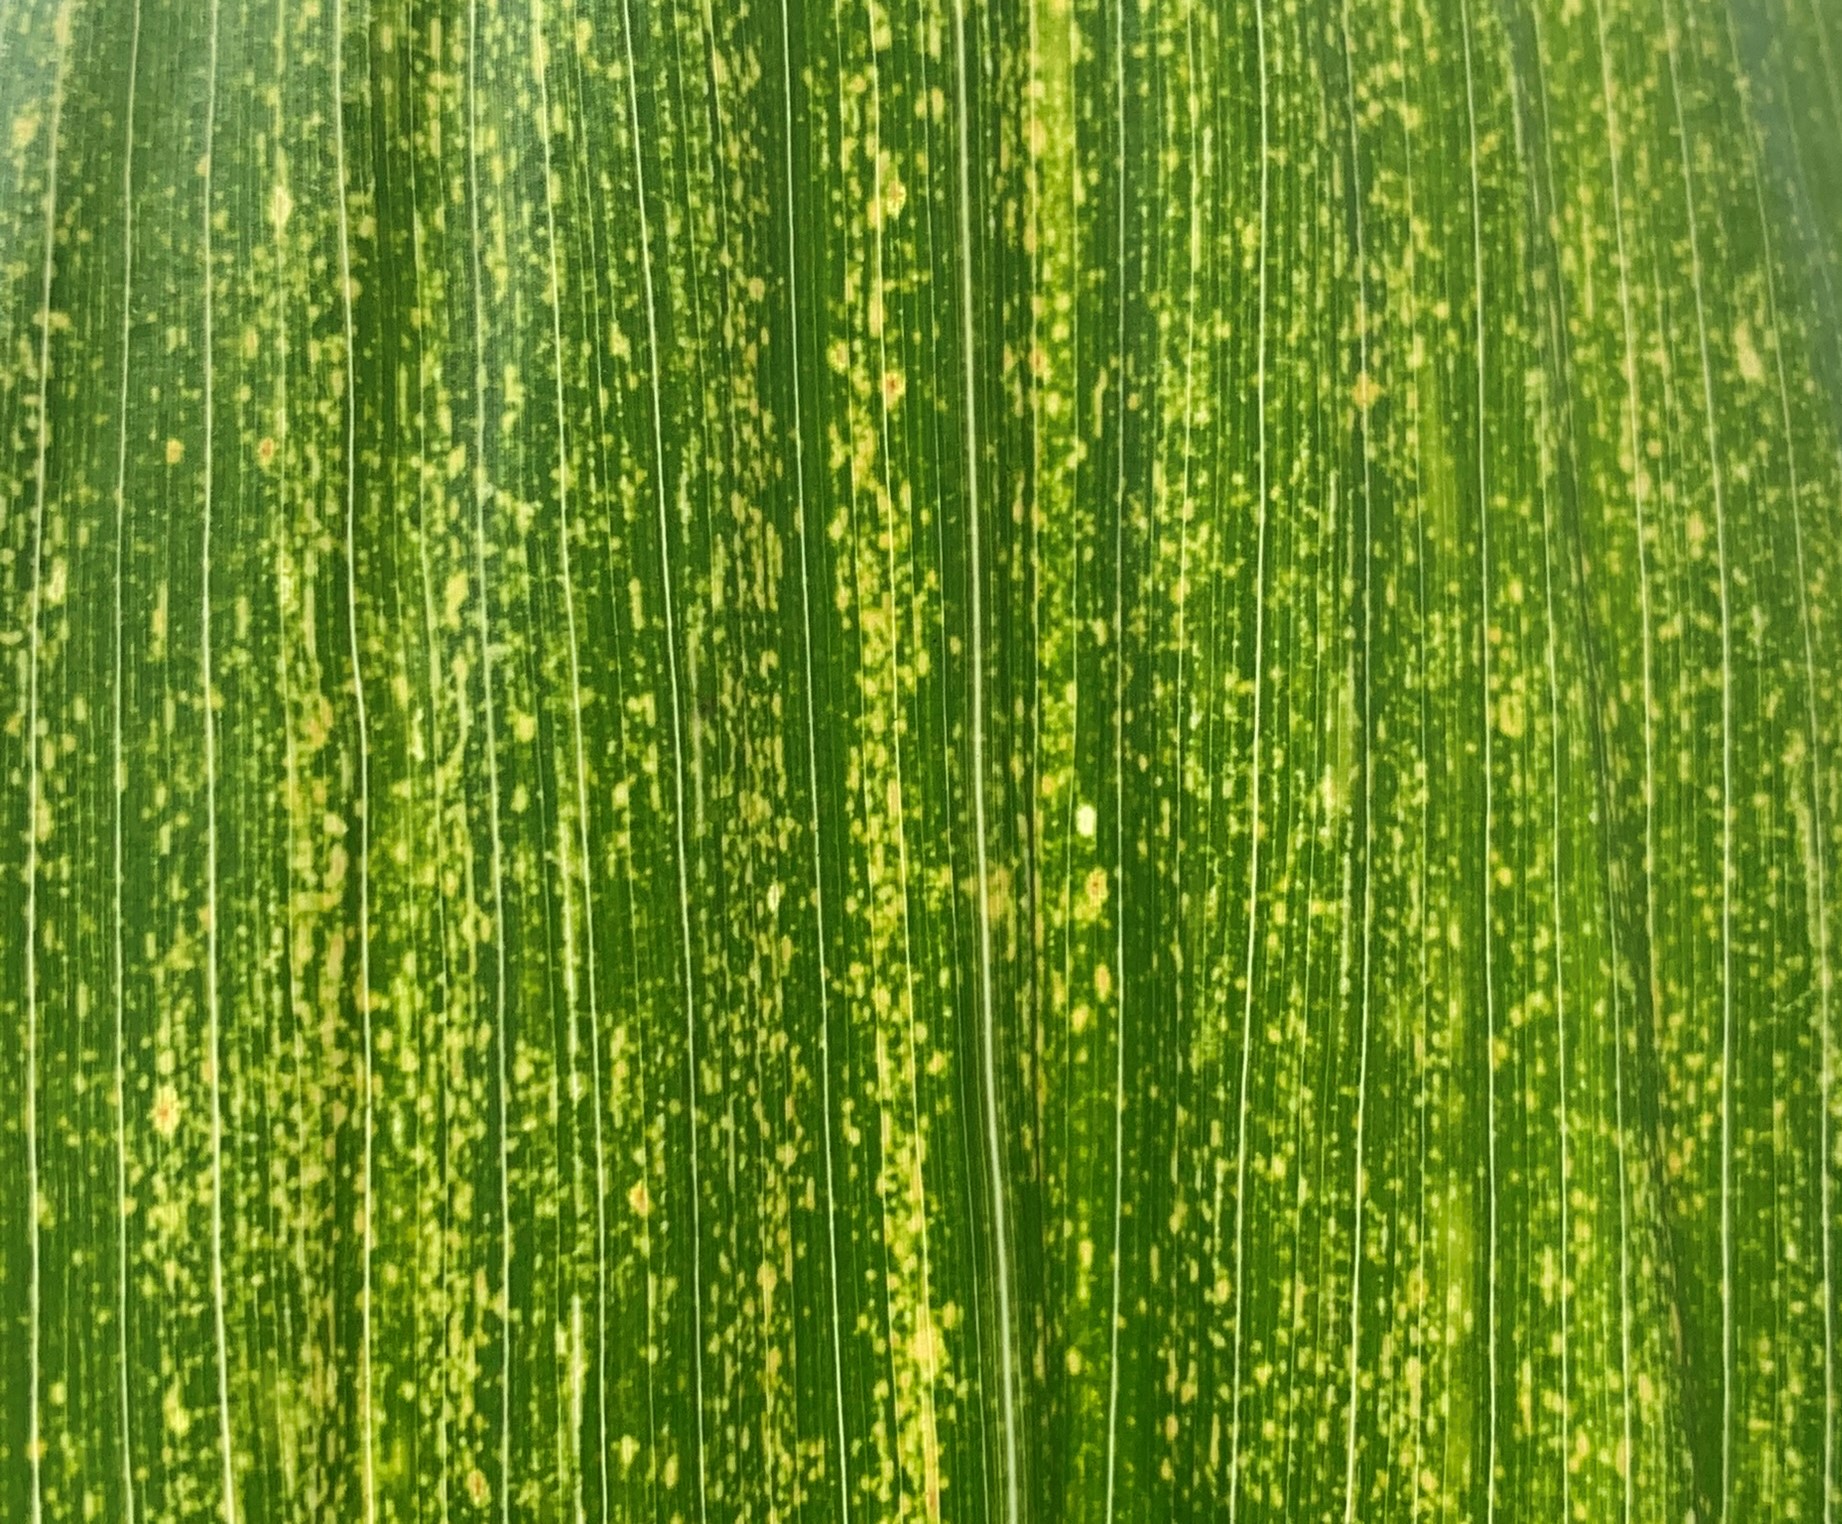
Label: MLN